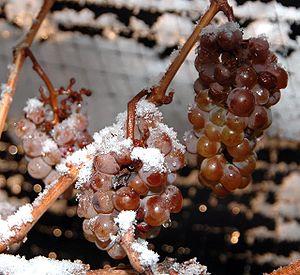
Le vin blanc est un vin produit par la fermentation alcoolique du moût des raisins à pulpe non colorée et à pellicule blanche ou noire. Il est traité de façon à conserver une couleur jaune transparente au produit final. La grande variété des vins blancs provient de la grande quantité de cépages, des modes de vinification, mais aussi du taux de sucre résiduel.
Le terme de vendanges tardives est une mention traditionnelle au sens du droit européen qui désigne un vin issu de raisins dont la récolte est retardée, volontairement ou non. Cela a pour conséquence d'obtenir généralement des raisins en surmaturité.
Le vin de glace est un vin fait à partir de raisins vendangés gelés. Ce vin possède naturellement une forte teneur en sucres résiduels, équilibrée par son acidité.
Un vin est dit liquoreux dès lors que son taux de sucre résiduel est supérieur à 45 grammes par litre. Ce type de vin est obtenu à partir de raisins blancs et plus rarement de raisins noirs. Entre 12 et 45 grammes de sucre résiduel par litre, il s'agit d'un vin moelleux.
La solidification fractionnée est une méthode de séparation préparatoire de purification par fractionnement d’un produit qui tire avantage d’une différence d’affinité pour la phase liquide ou d’une différence de point de fusion entre le produit devant être purifié et ses impuretés. Ceci peut être réalisé par la cristallisation partielle d’un liquide. Une autre méthode consiste en l’ajout d’un solvant à une solution que l’on évapore par la suite afin de refroidir et de concentrer la solution. Par la suite, la partie solide est éliminée et on parvient ainsi à purifier le produit.